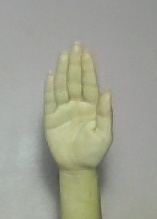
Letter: seen